Boishakh

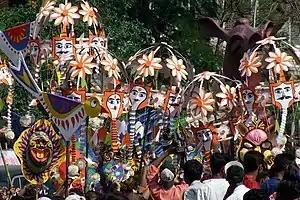
Pohela Boishakh celebration in Dhaka

Boishakh ("Bôishakh", "Baishakh") is the first month in the Bengali calendar and Nepali calendar. This month lies between the second half of April and the first half of May.Between 14th April and 15th May.